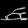
Label: Sandal